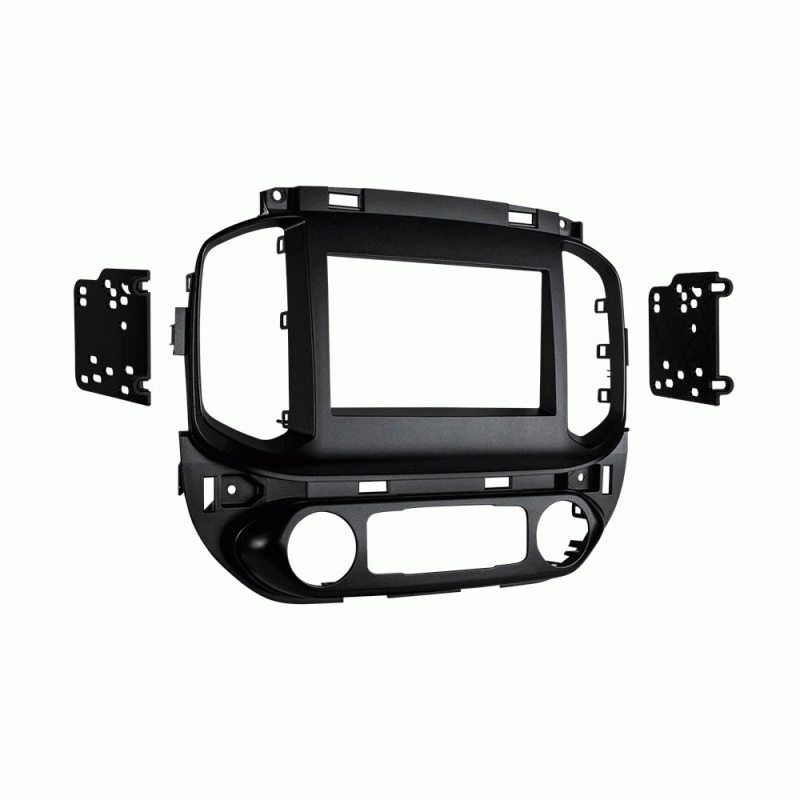
Metra 95-3016G
Brand: Metra
Category: Vehicles & Parts > Vehicle Parts & Accessories > Motor Vehicle Electronics > Motor Vehicle Speakerphones